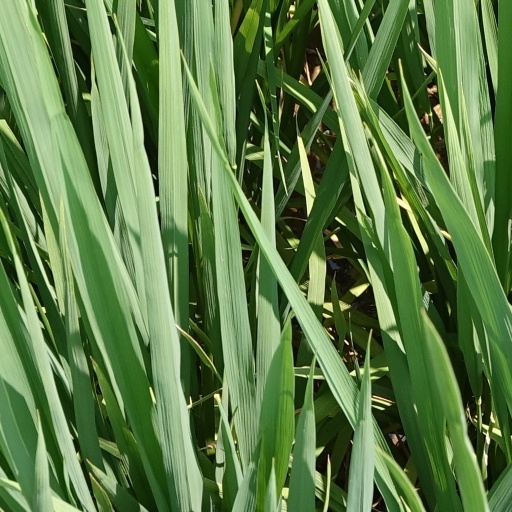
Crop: rice